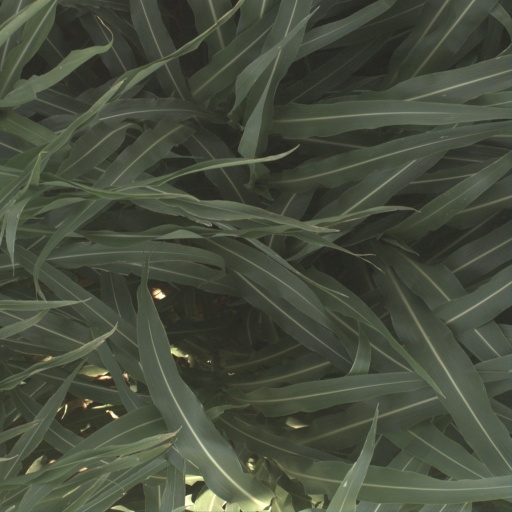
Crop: sorghum